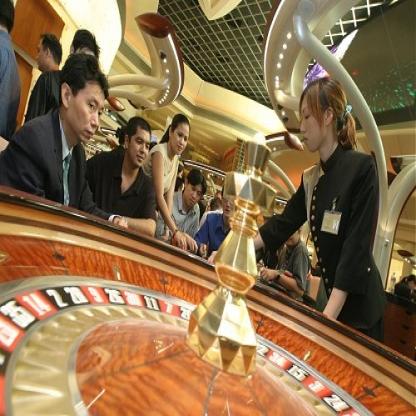
Scene: Indoor